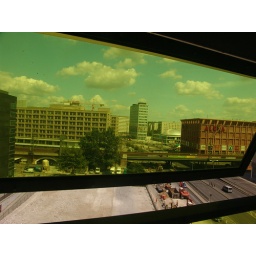
Looking through the window of a carparking building in Berlin